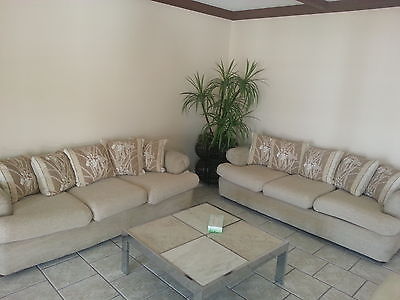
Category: sofa